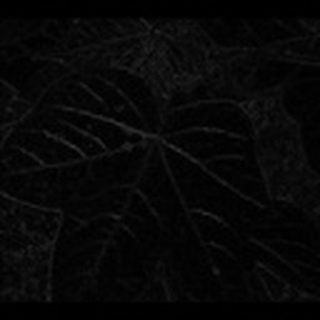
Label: healthy_cotton